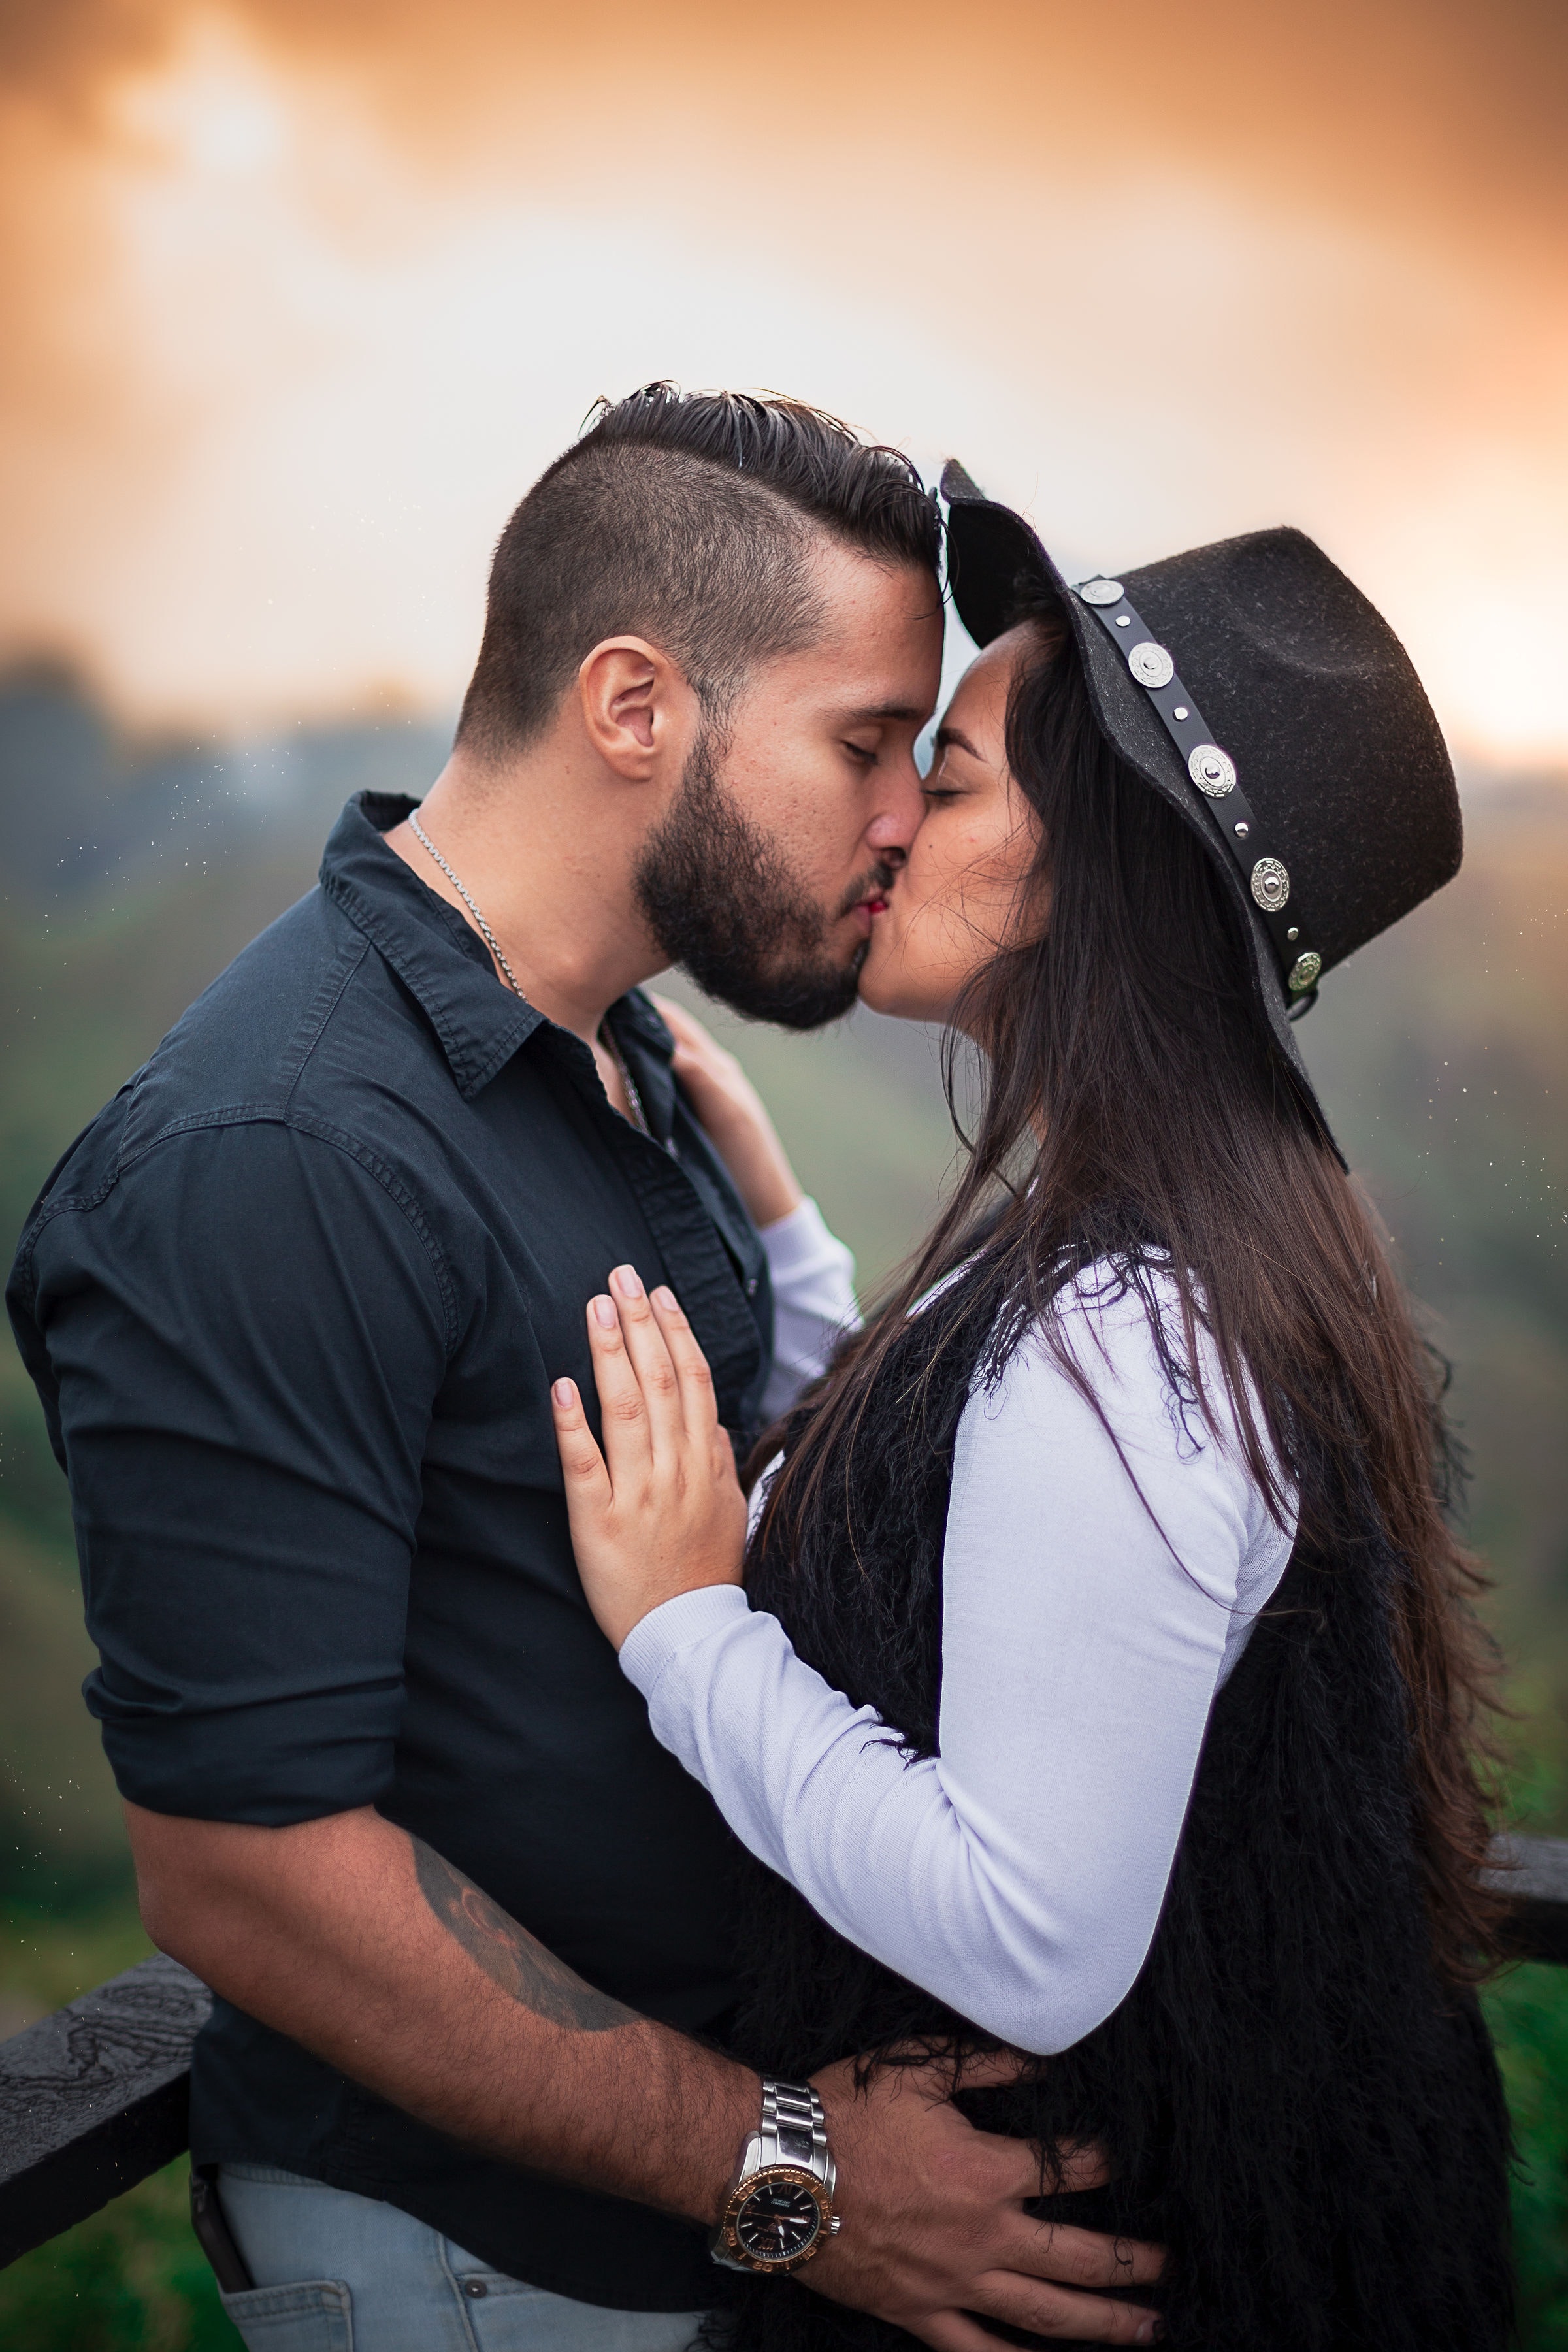
photograph, romance, love, interaction, photography, forehead, kiss, gesture, hug, black hair, long hair, photo shoot, flash photography, happy, smile, ear